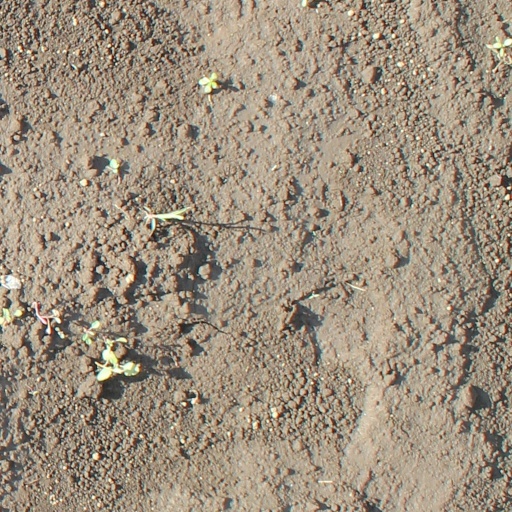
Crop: soybean